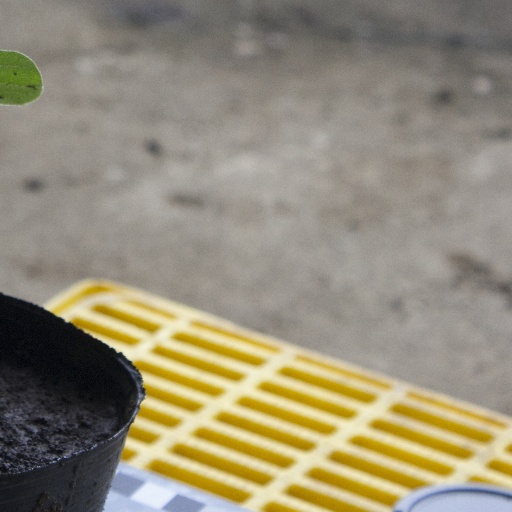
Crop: soybean